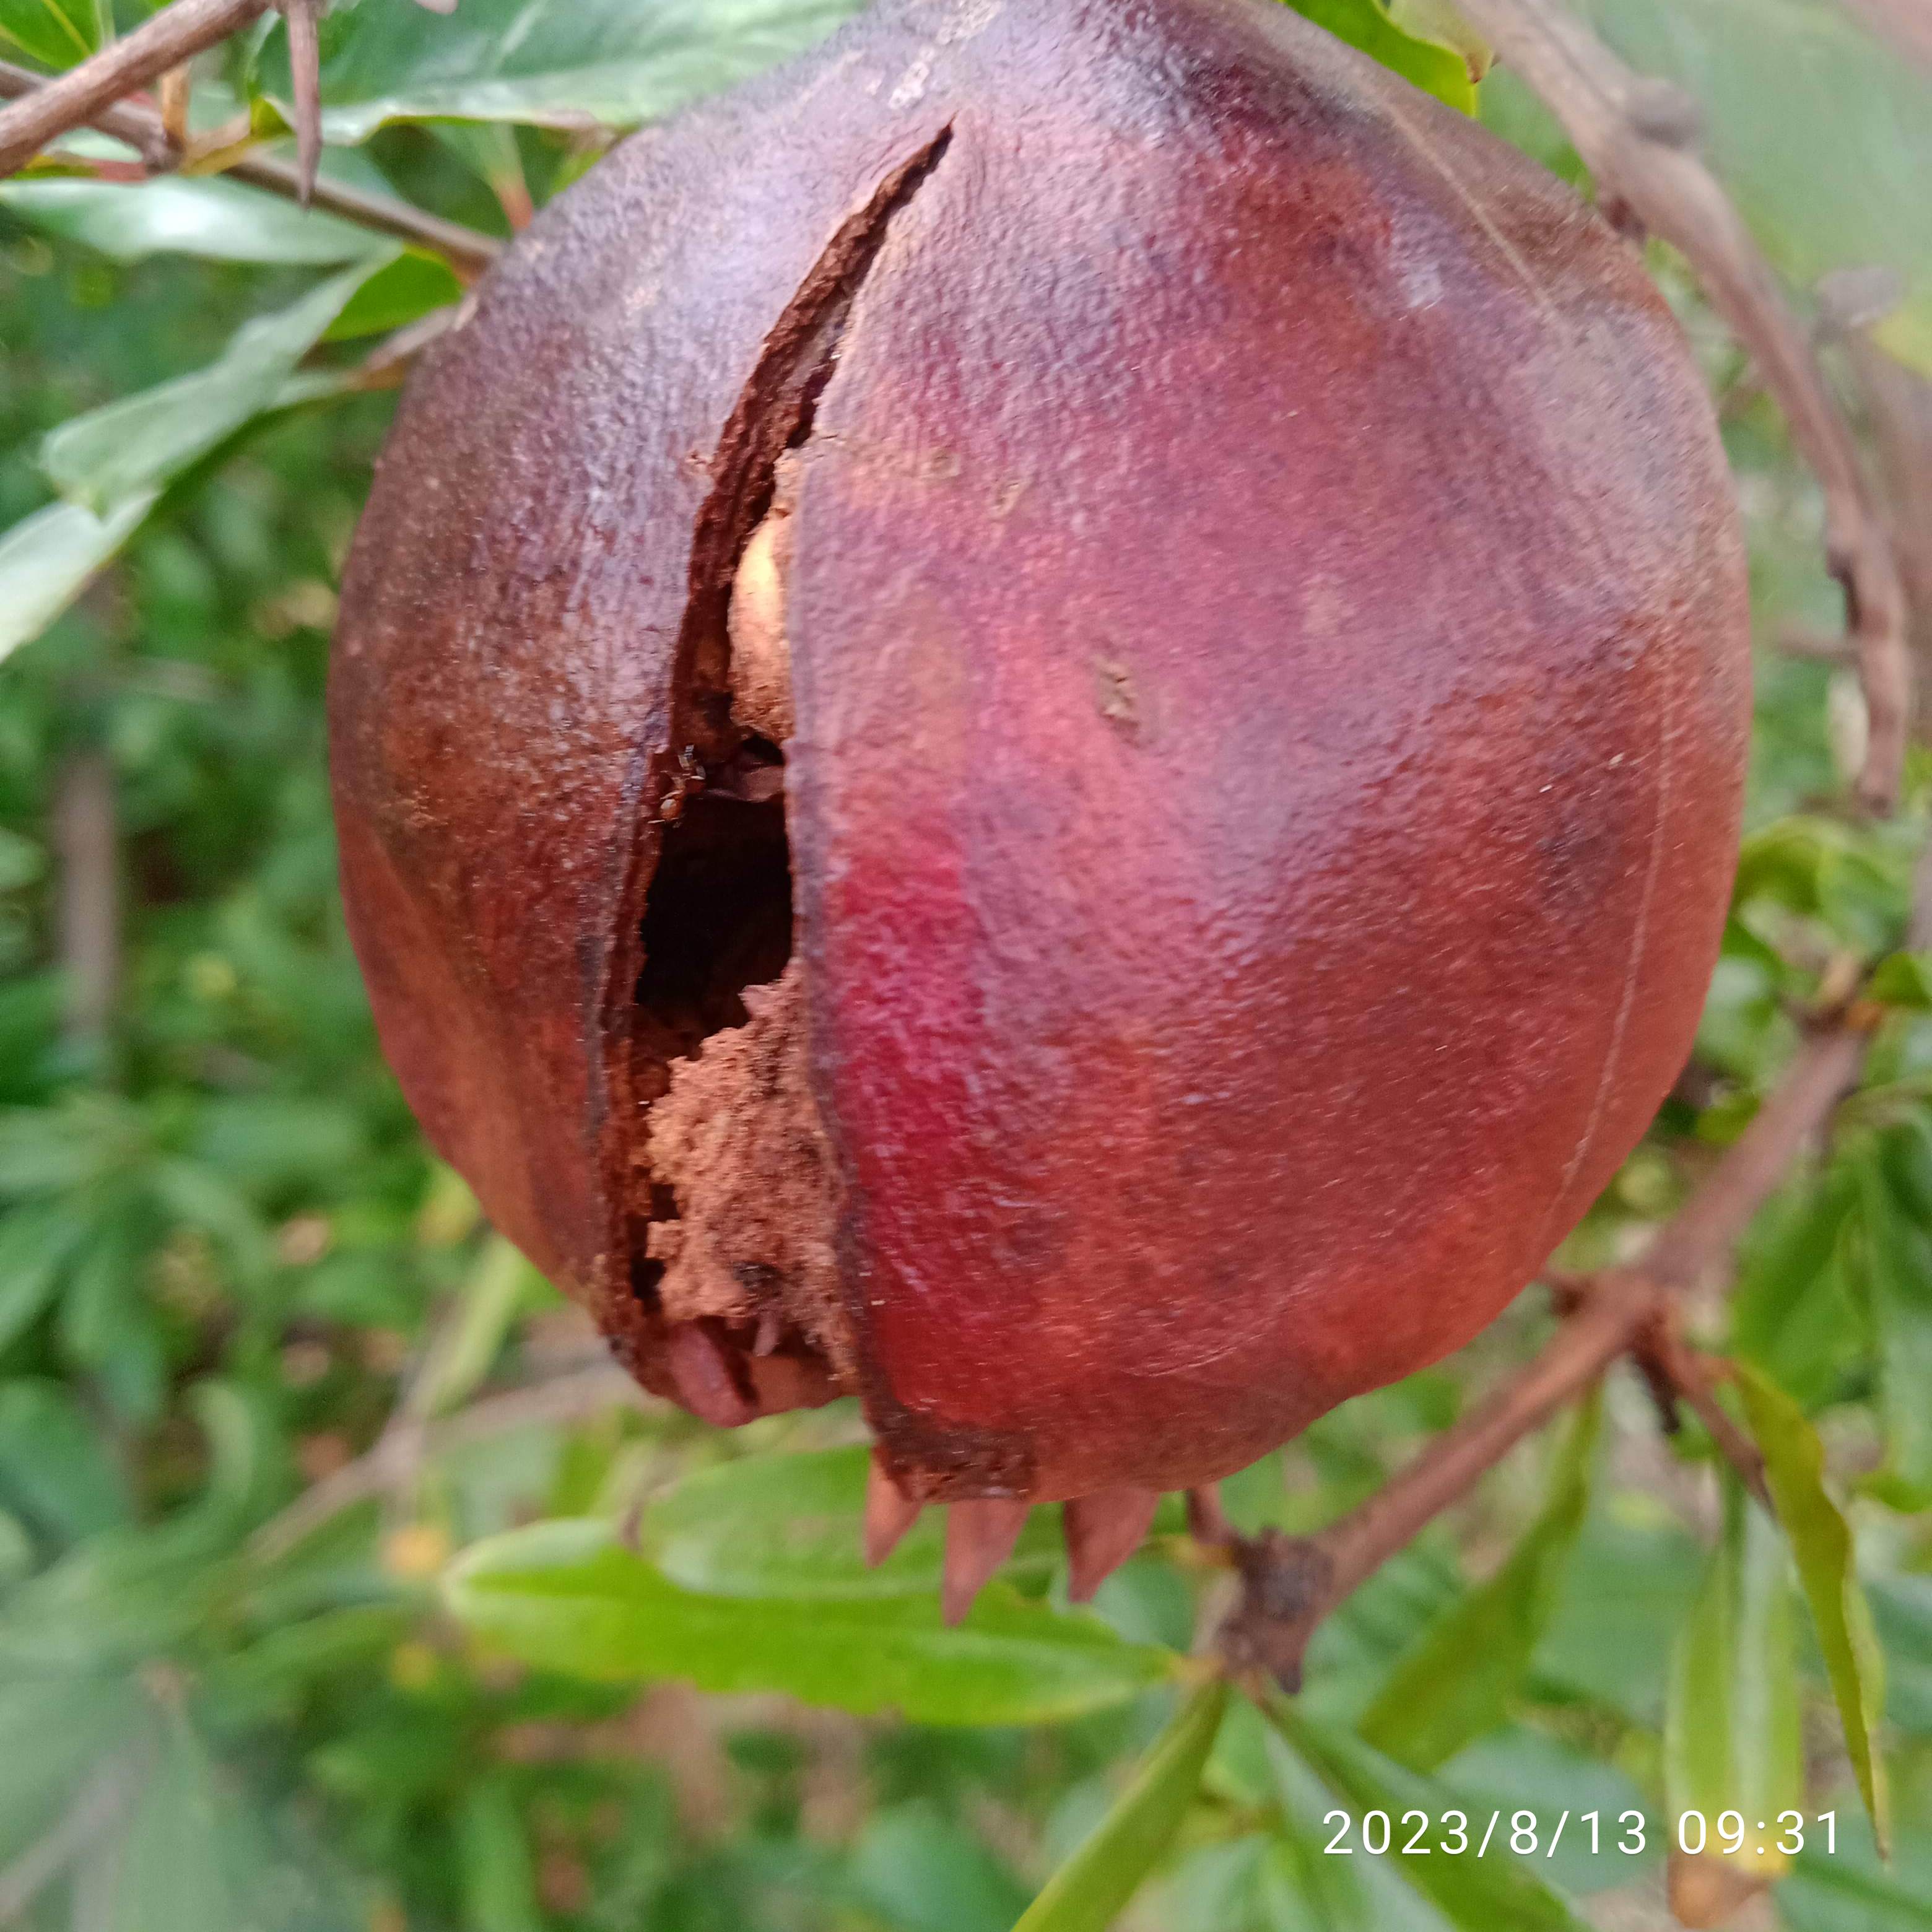
Label: Bacterial_Blight